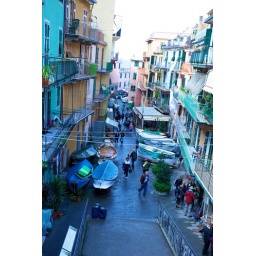
Colours of the Cinque Terra, these small towns nestled below the huge mountains all had their wooden boats lining the streets!